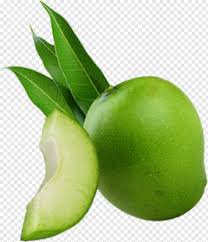
Label: Mango